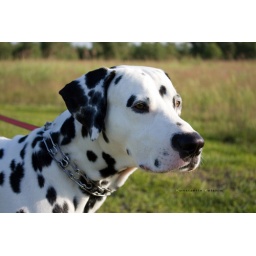
Portrait of dalmatian dog in nature